Herman and Anna Hanka Farm

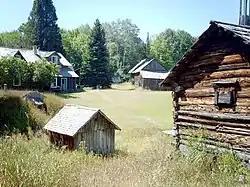

The Hanka Homestead now known as the Hanka Homestead Finnish Museum is a group of eight buildings on a homestead. It is located west of U.S. Highway 41, off Tower Road, near Pelkie, Michigan, in the United States. The homestead was added to the National Register of Historic Places in 1984.